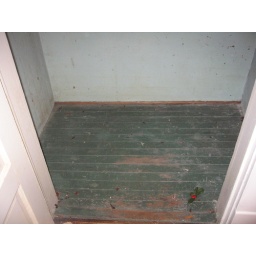
closet in the back bedroom - note that the slats in here are different than the floor in the bedroom